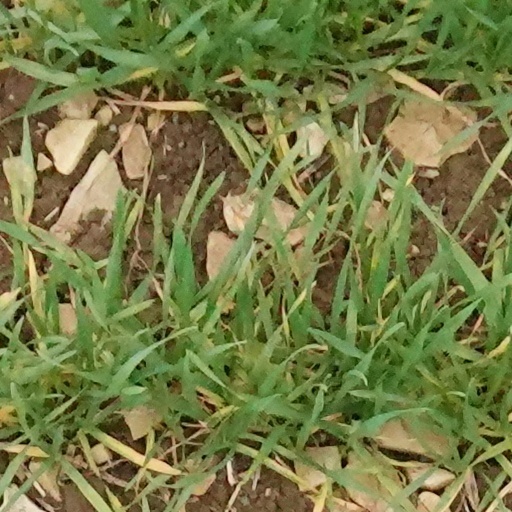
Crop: wheat